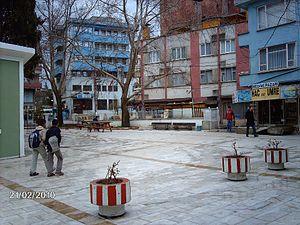
Mustafakemalpaşa est une ville de Turquie dont la population s'élève à 56 727 habitants en 2009. C'est la ville principale du district du même nom dans la province de Bursa.